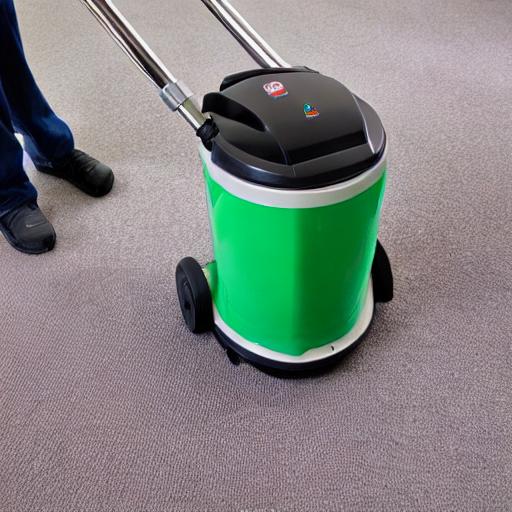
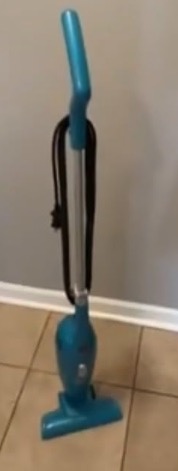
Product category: items_vacuum
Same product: no